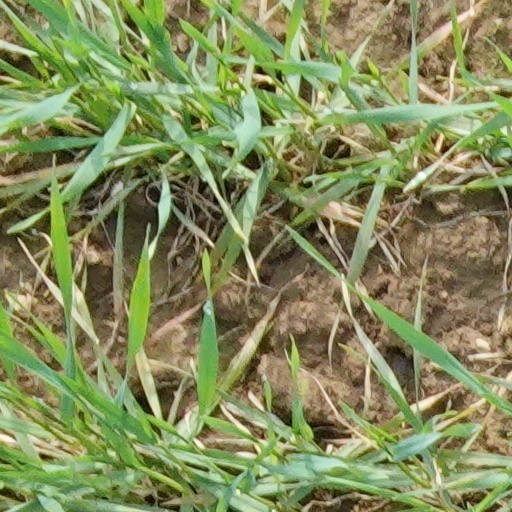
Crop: wheat